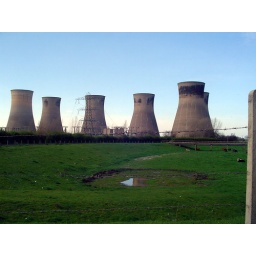
All six towers seen from Fordstead Lane, the generator building stood in between the two front towers